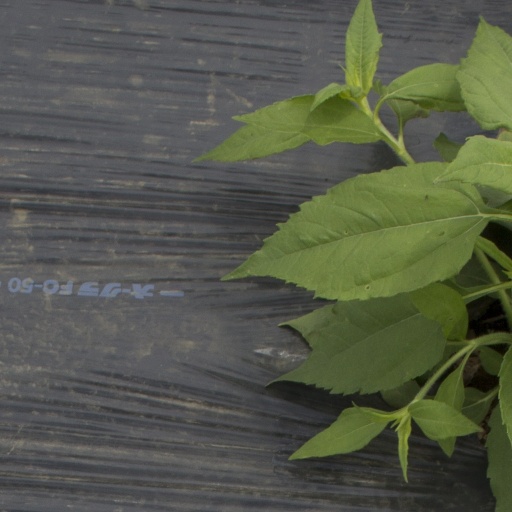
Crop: Jerusalem artichoke